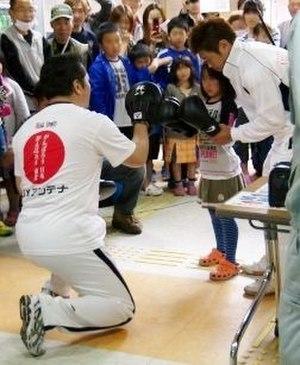
Hozumi Hasegawa est un boxeur japonais né le 16 décembre 1980 à Nishiwaki.